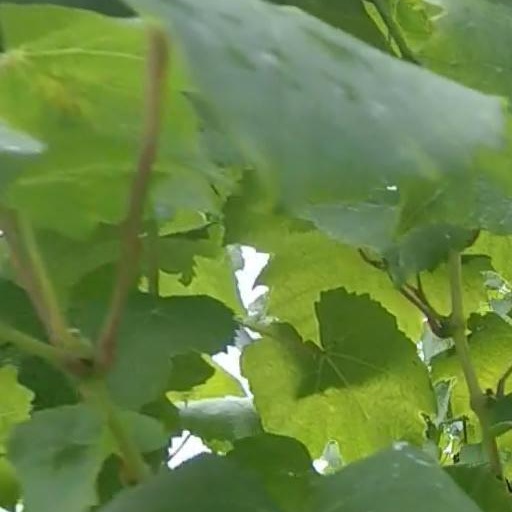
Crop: grape